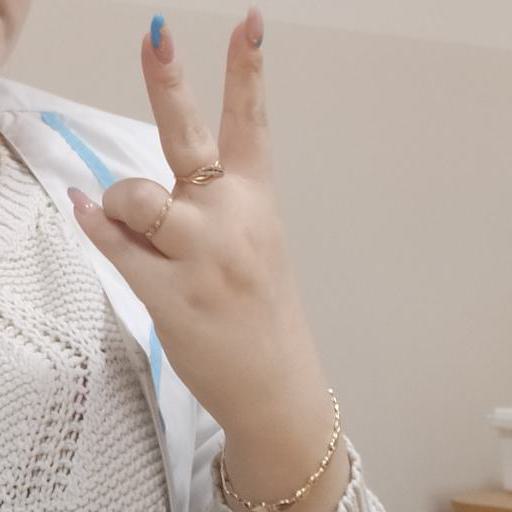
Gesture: peace_inverted